Ebetsu shrine

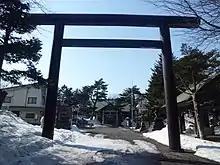

is a Shinto shrine in Ebetsu, Hokkaidō, Japan. It was built in honour of the Taishō Emperor in 1915 and is modelled on the shinmei-zukuri style. Within the shrine is enshrined Amaterasu.